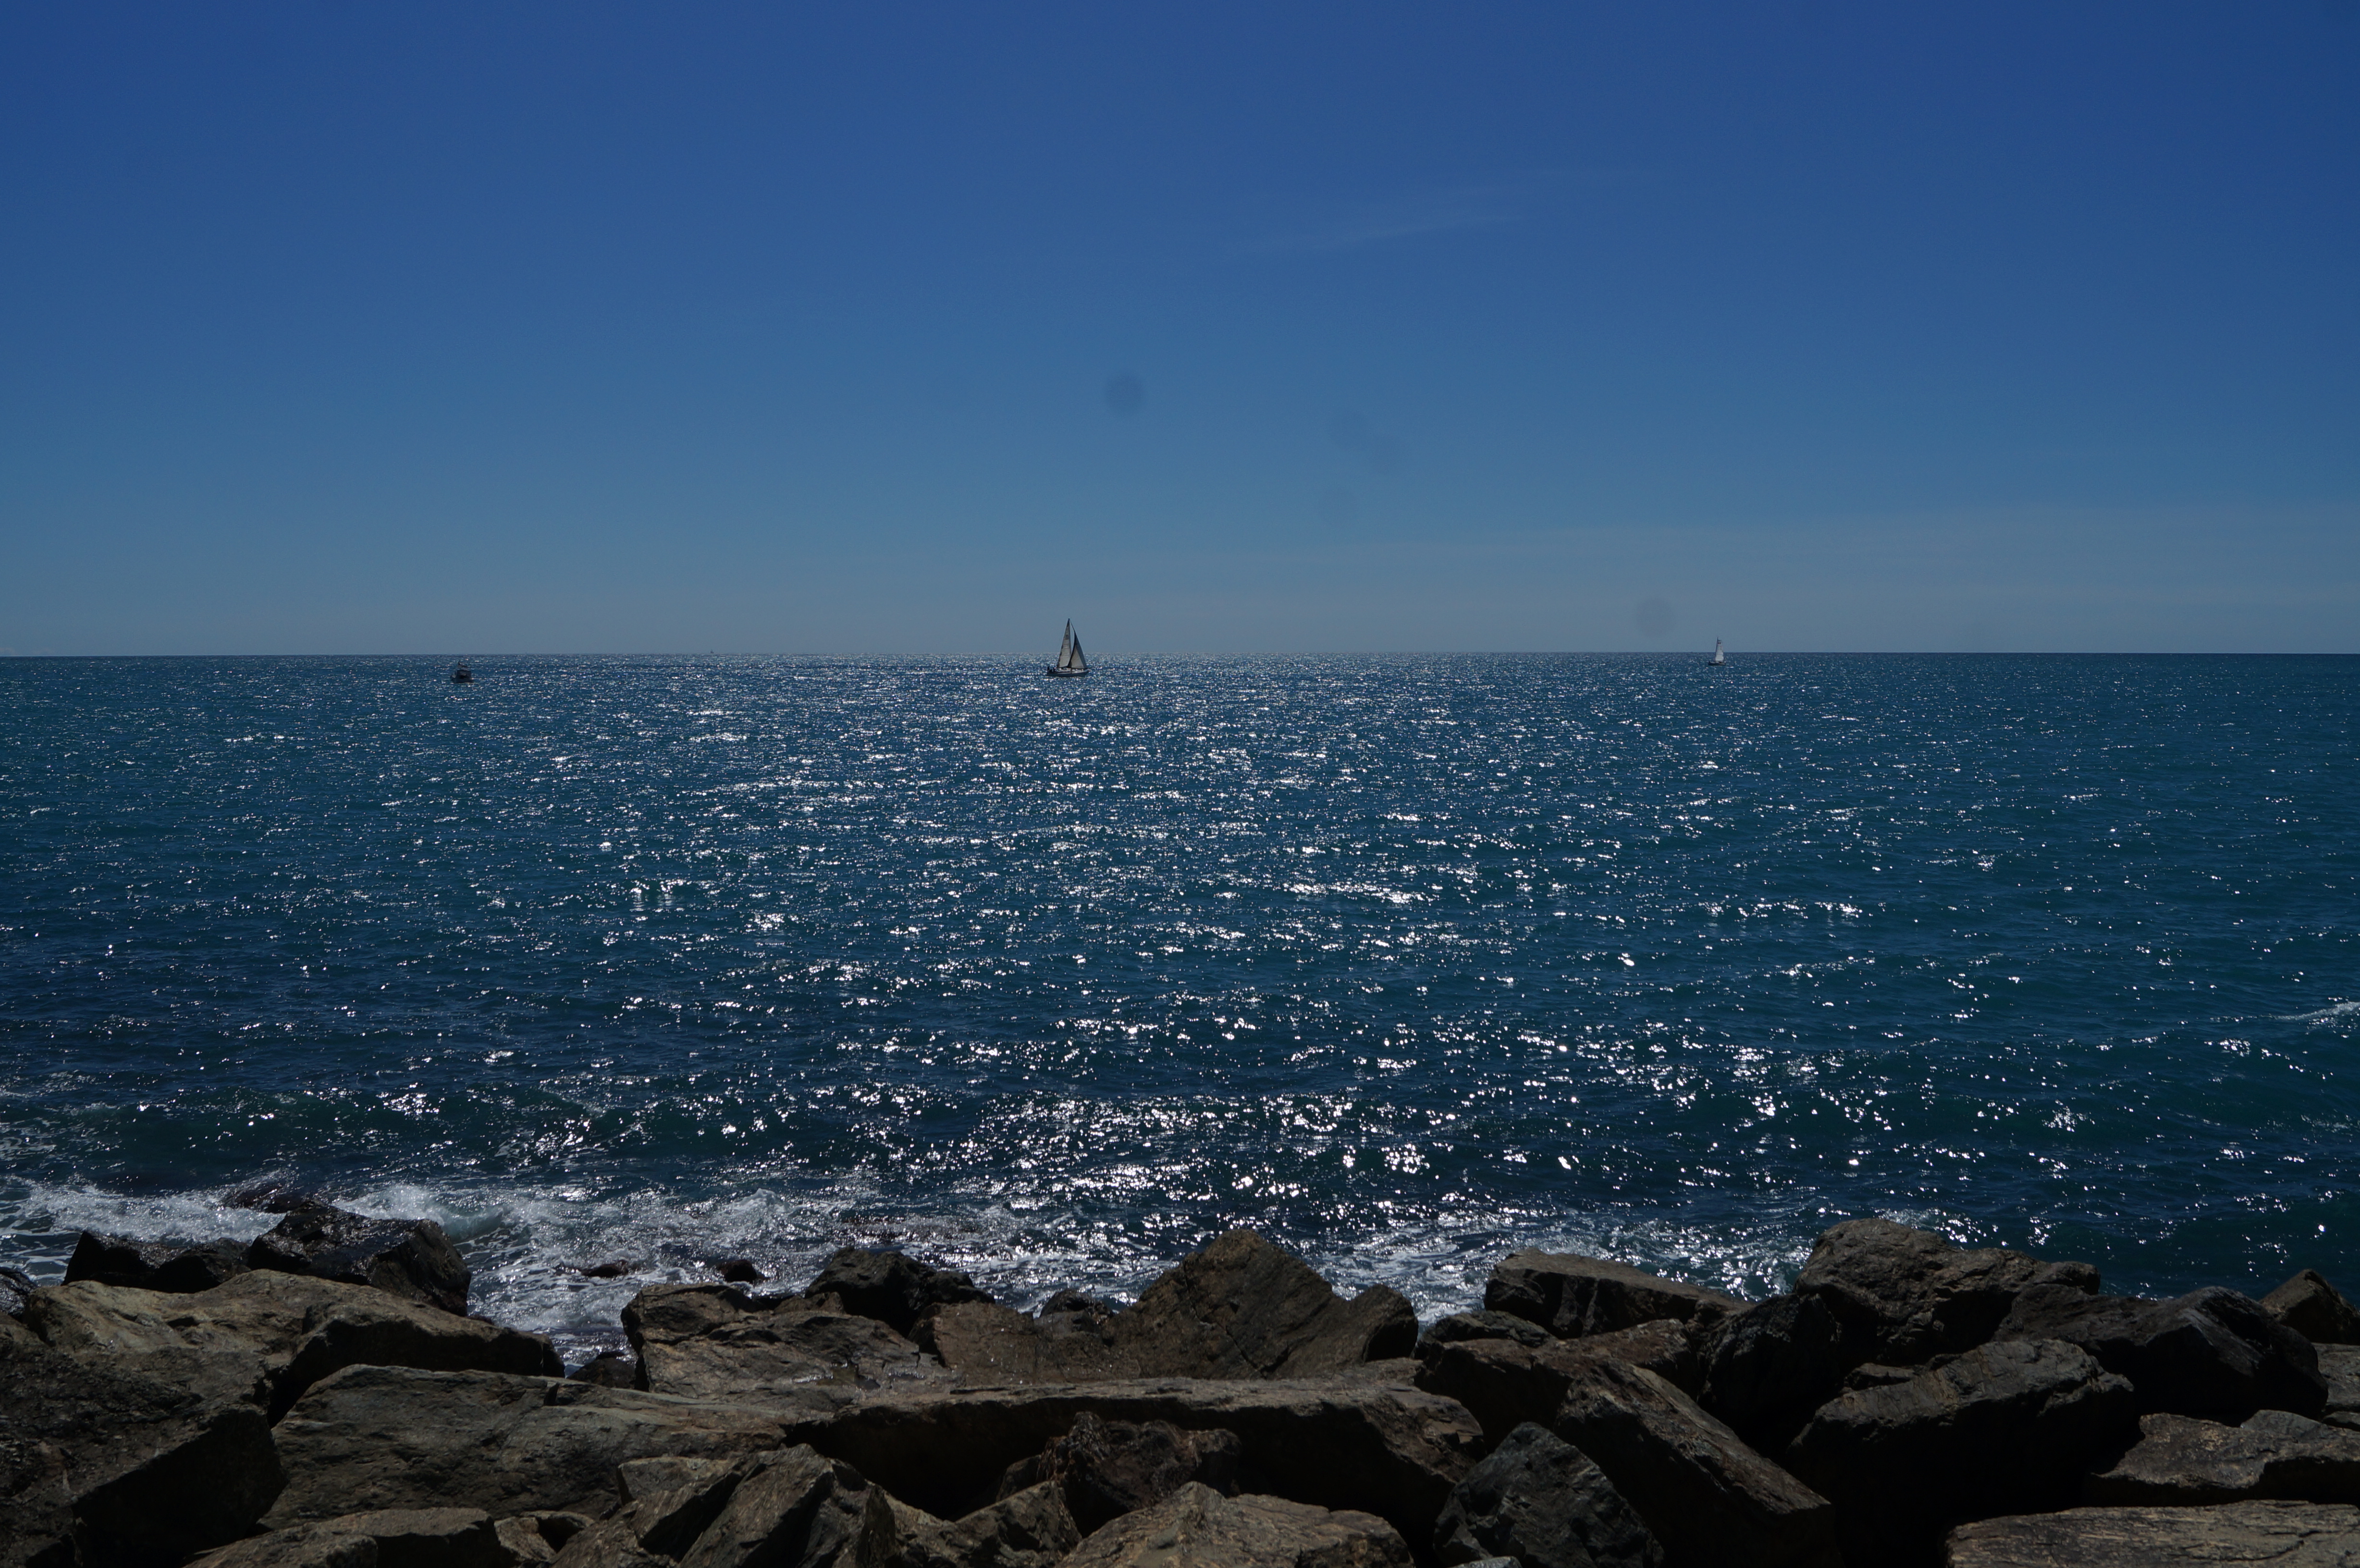
sea, boat, genoa, water, sky, water resources, ecoregion, coastal and oceanic landforms, watercraft, horizon, beach, tree, wind wave, calm, lake, cloud, shore, wind, wave, headland, sound, cape, ocean, rock, coast, bay, vacation, landscape, city, tourism, tide, tropics, inlet, promontory